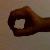
The image shows a hand gesture representing the number 0 in Indian Sign Language.